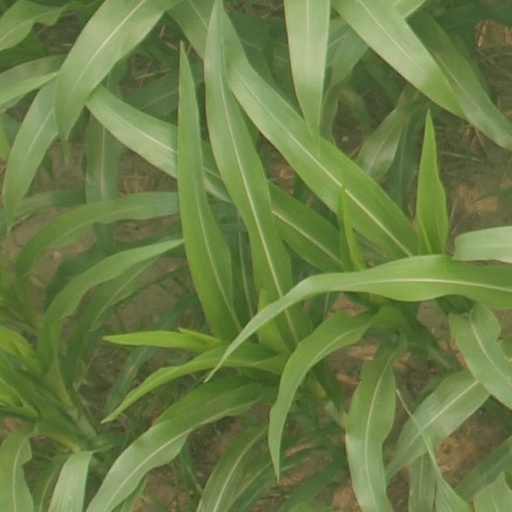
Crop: maize; corn